Firearms of Japan

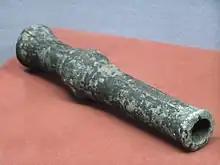
Early Chinese hand cannon

Due to its proximity with China, Japan had long been familiar with gunpowder weaponry. Firearms appeared in Japan around 1270, as primitive metal tubes invented in China and called "teppō" (鉄砲 lit. "iron cannon").